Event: Ecuador Earthquake
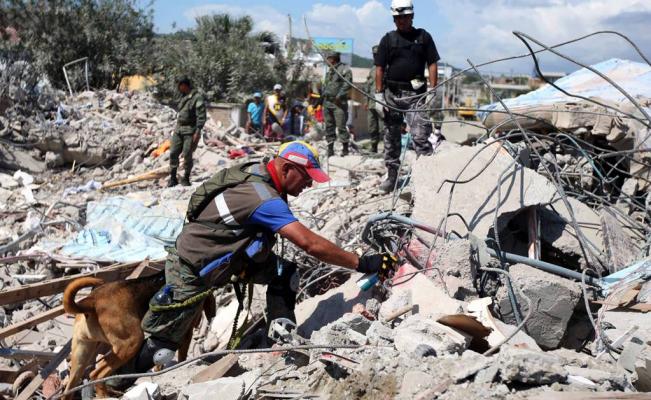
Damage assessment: damage